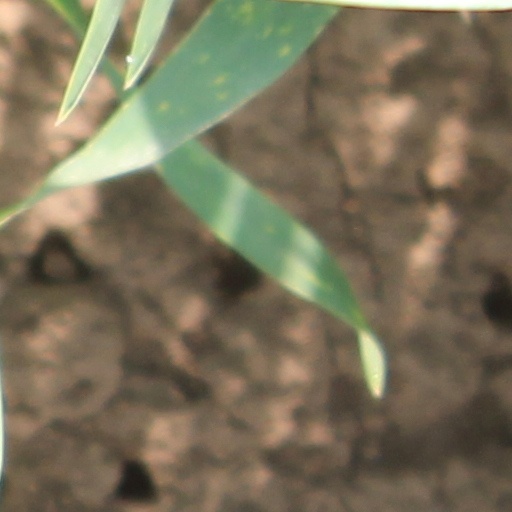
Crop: wheat